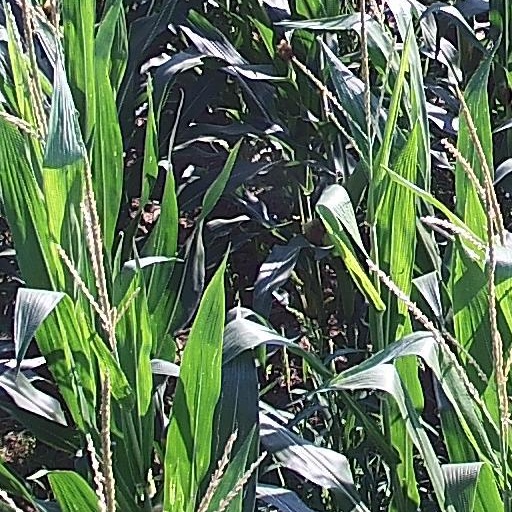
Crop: maize; corn